5 West 54th Street

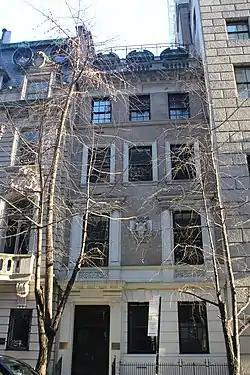
(February 2022)

5 West 54th Street (also the Dr. Moses Allen Starr Residence) is a commercial building in the Midtown Manhattan neighborhood of New York City. It is along 54th Street's northern sidewalk between Fifth Avenue and Sixth Avenue. The four-story building was designed by R. H. Robertson in the Italian Renaissance Revival style and was constructed between 1897 and 1899 as a private residence. It is the easternmost of five consecutive townhouses erected along the same city block during the 1890s, the others being 7, 11, 13 and 15 West 54th Street. The first floor is clad with rusticated blocks of limestone, while the other floors contain buff-colored brick trimmed with limestone.